A814 road

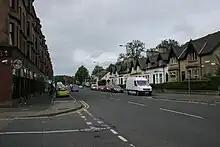
Dumbarton Road, Scotstoun, Glasgow (looking west)

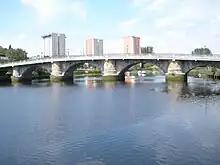
A814 crossing the River Leven on the Artizan Bridge, Dumbarton

The A814 carries on to the A739 interchange (see below) beyond which it drops down to street level at Whiteinch, continuing as Dumbarton Road through Scotstoun, Yoker and into Clydebank (where it is named Glasgow Road) and Dalmuir (becoming Dumbarton Road again). Now out of the city, it feeds the A82 / A898 (Erskine Bridge interchange) at Old Kilpatrick then merges with the A82 for a short distance as a dual carriageway before recovering its designation through the town centre of Dumbarton (as Glasgow Road and Cardross Road), over the River Leven and past Cardross, directly next to the Firth of Clyde through Helensburgh and alongside the Gare Loch past Faslane naval base. It turns north onto the left bank of Loch Long, meeting the A83 at the head of the loch at Arrochar. It shares some characteristics with the A82 which is also a main urban route within western Glasgow (as Great Western Road) and then an important rural road in Argyll, almost connecting with the end of the A814 as it clings to the shore of Loch Lomond as well as superseding it as the route number for a short distance between Bowling and Milton where the tight confines of the Clyde and the Kilpatrick Hills leave space for only one road.